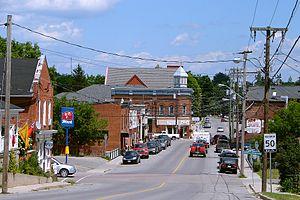
La route 62 est une route provinciale de l'Ontario reliant le comté du Prince-Édouard à Maynooth, passant entre autres par Belleville, Madoc et Bancroft, dans le sud de la province. Elle possède une longueur de 166 kilomètres.